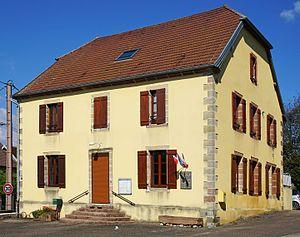
Mairie de Beveuge.
Beveuge est une commune française située dans le département de la Haute-Saône, en région Bourgogne-Franche-Comté.